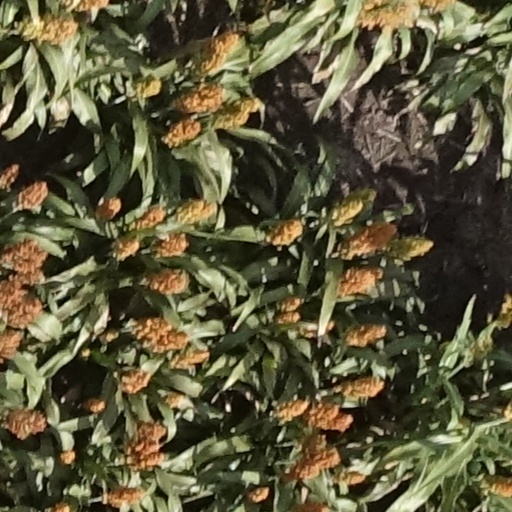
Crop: sorghum